Himmelkron Abbey

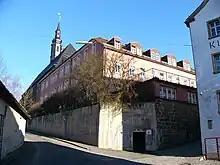
Exterior view from northwest

The former abbey buildings, which were largely renovated in the 16th to 18th centuries, are grouped around two courtyards.